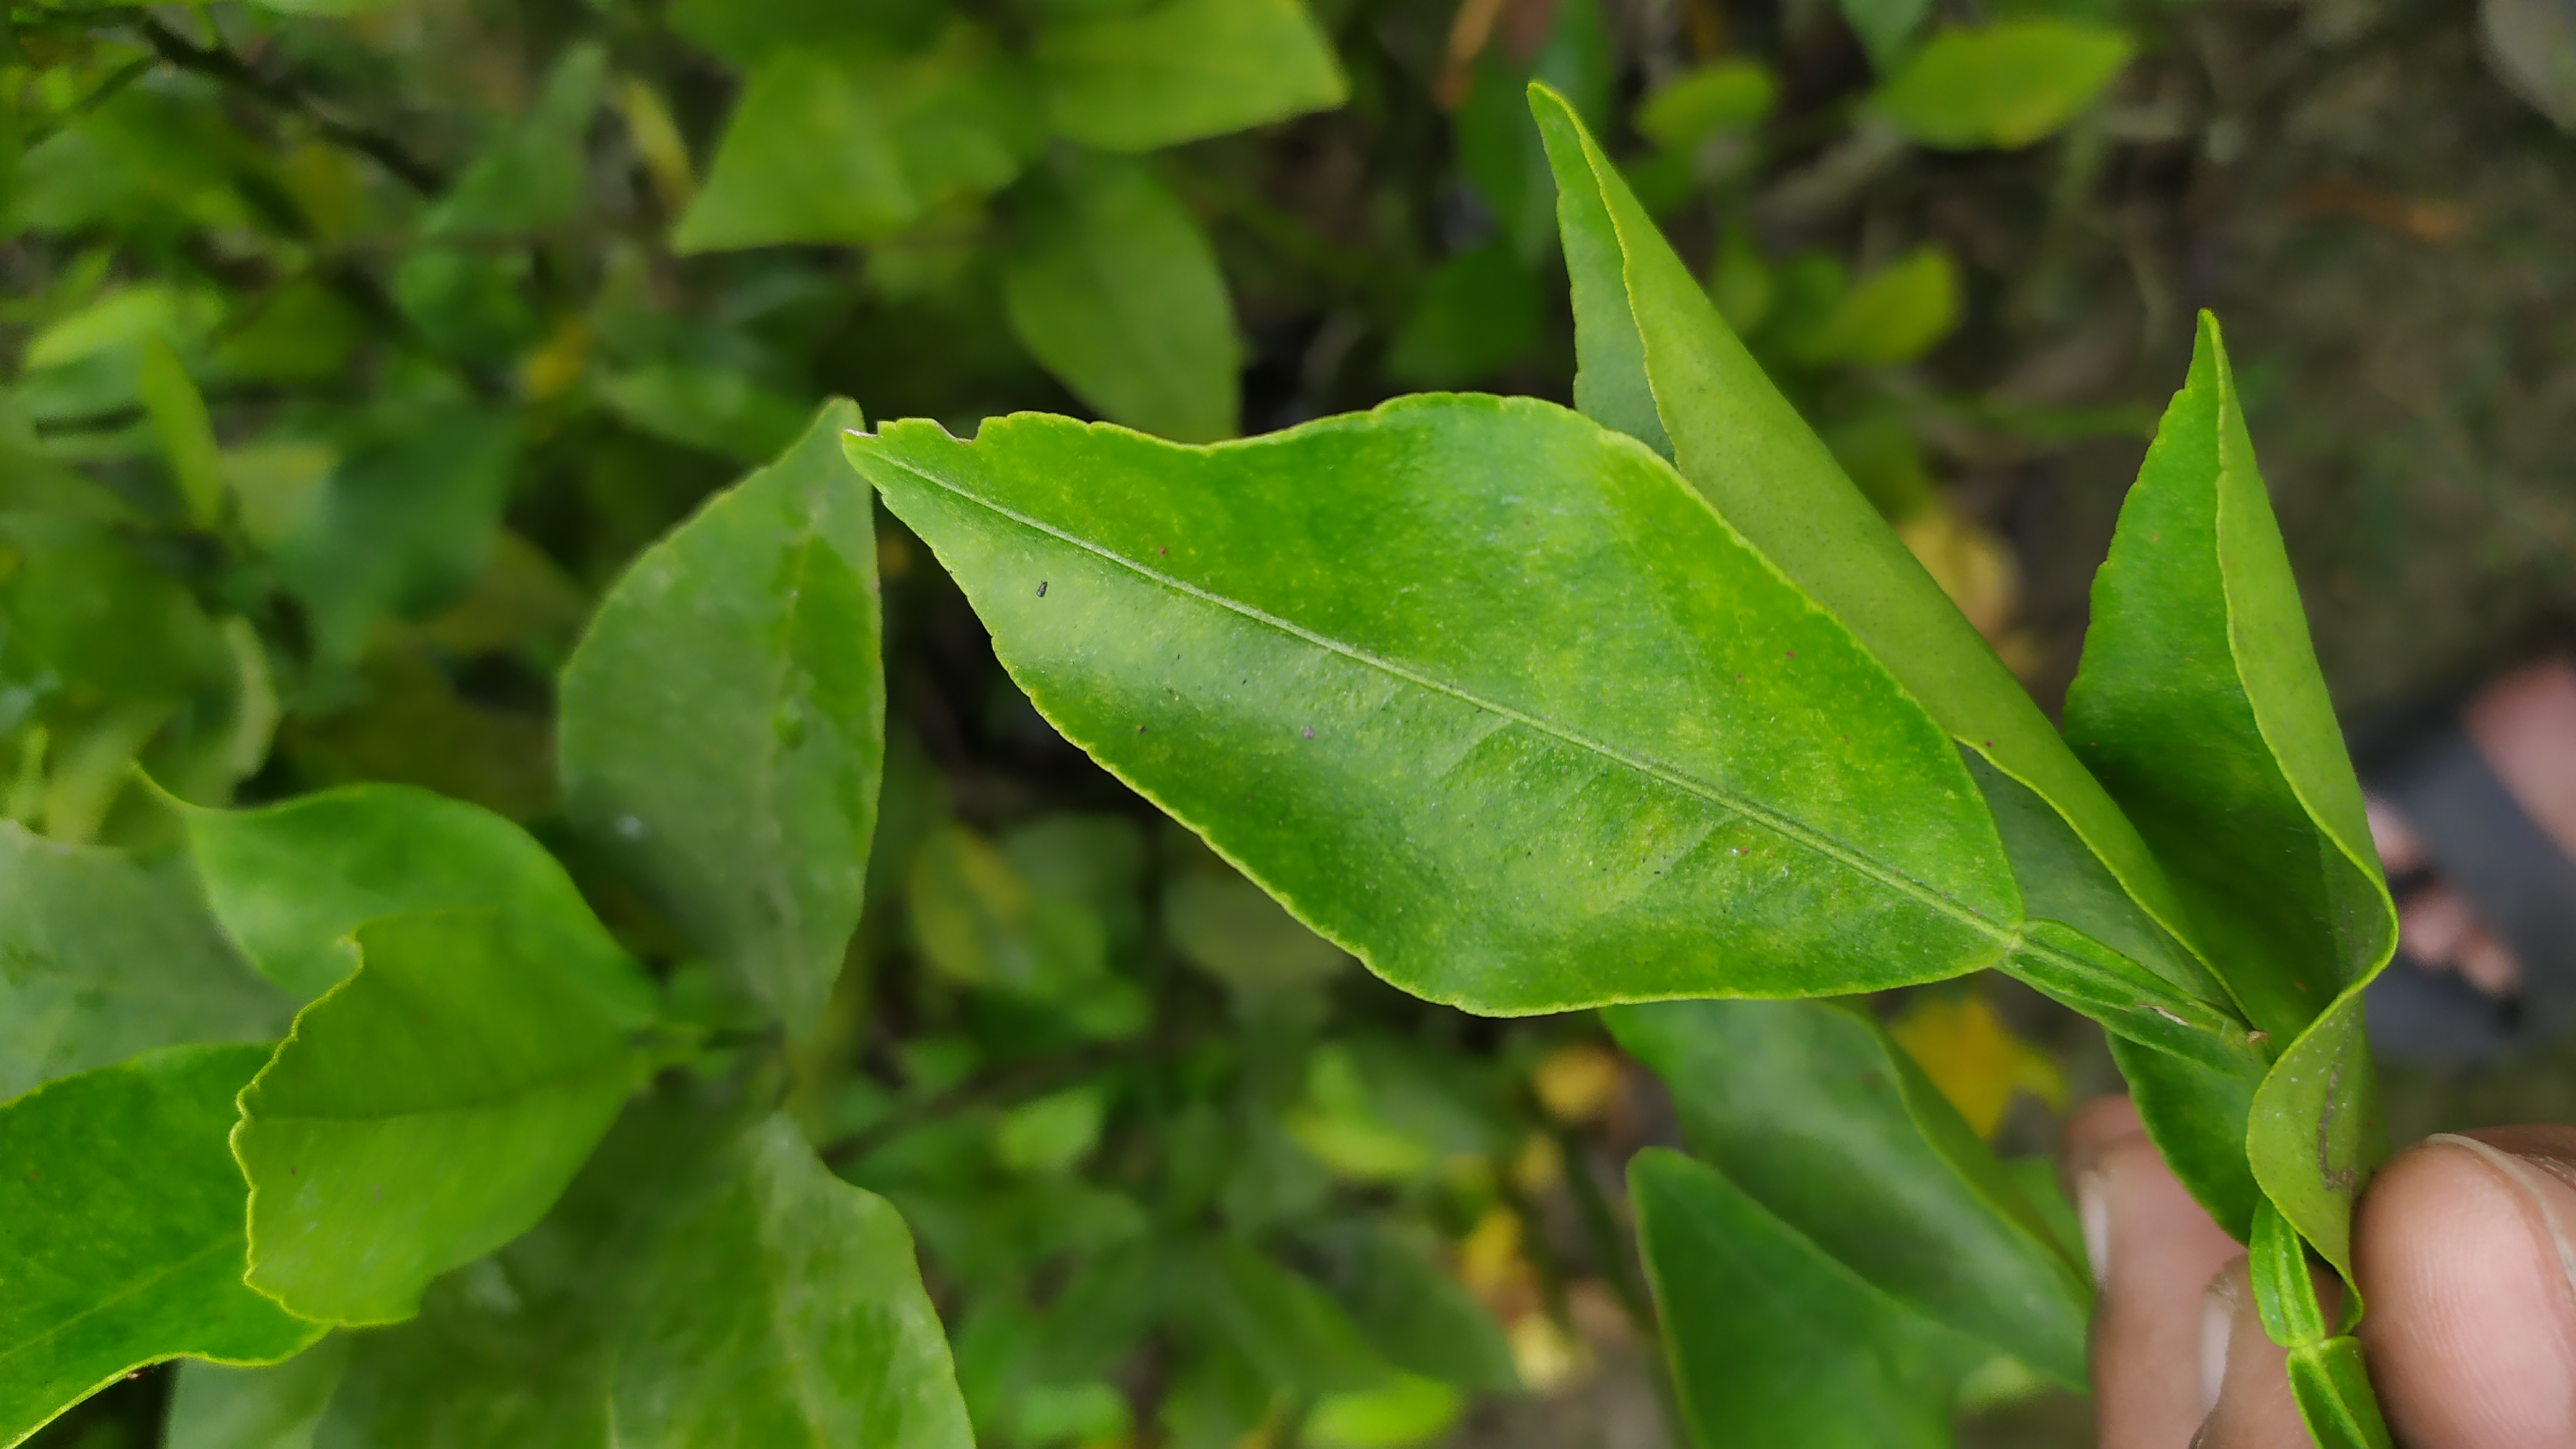
Mandarin leaf variety: Darjeling